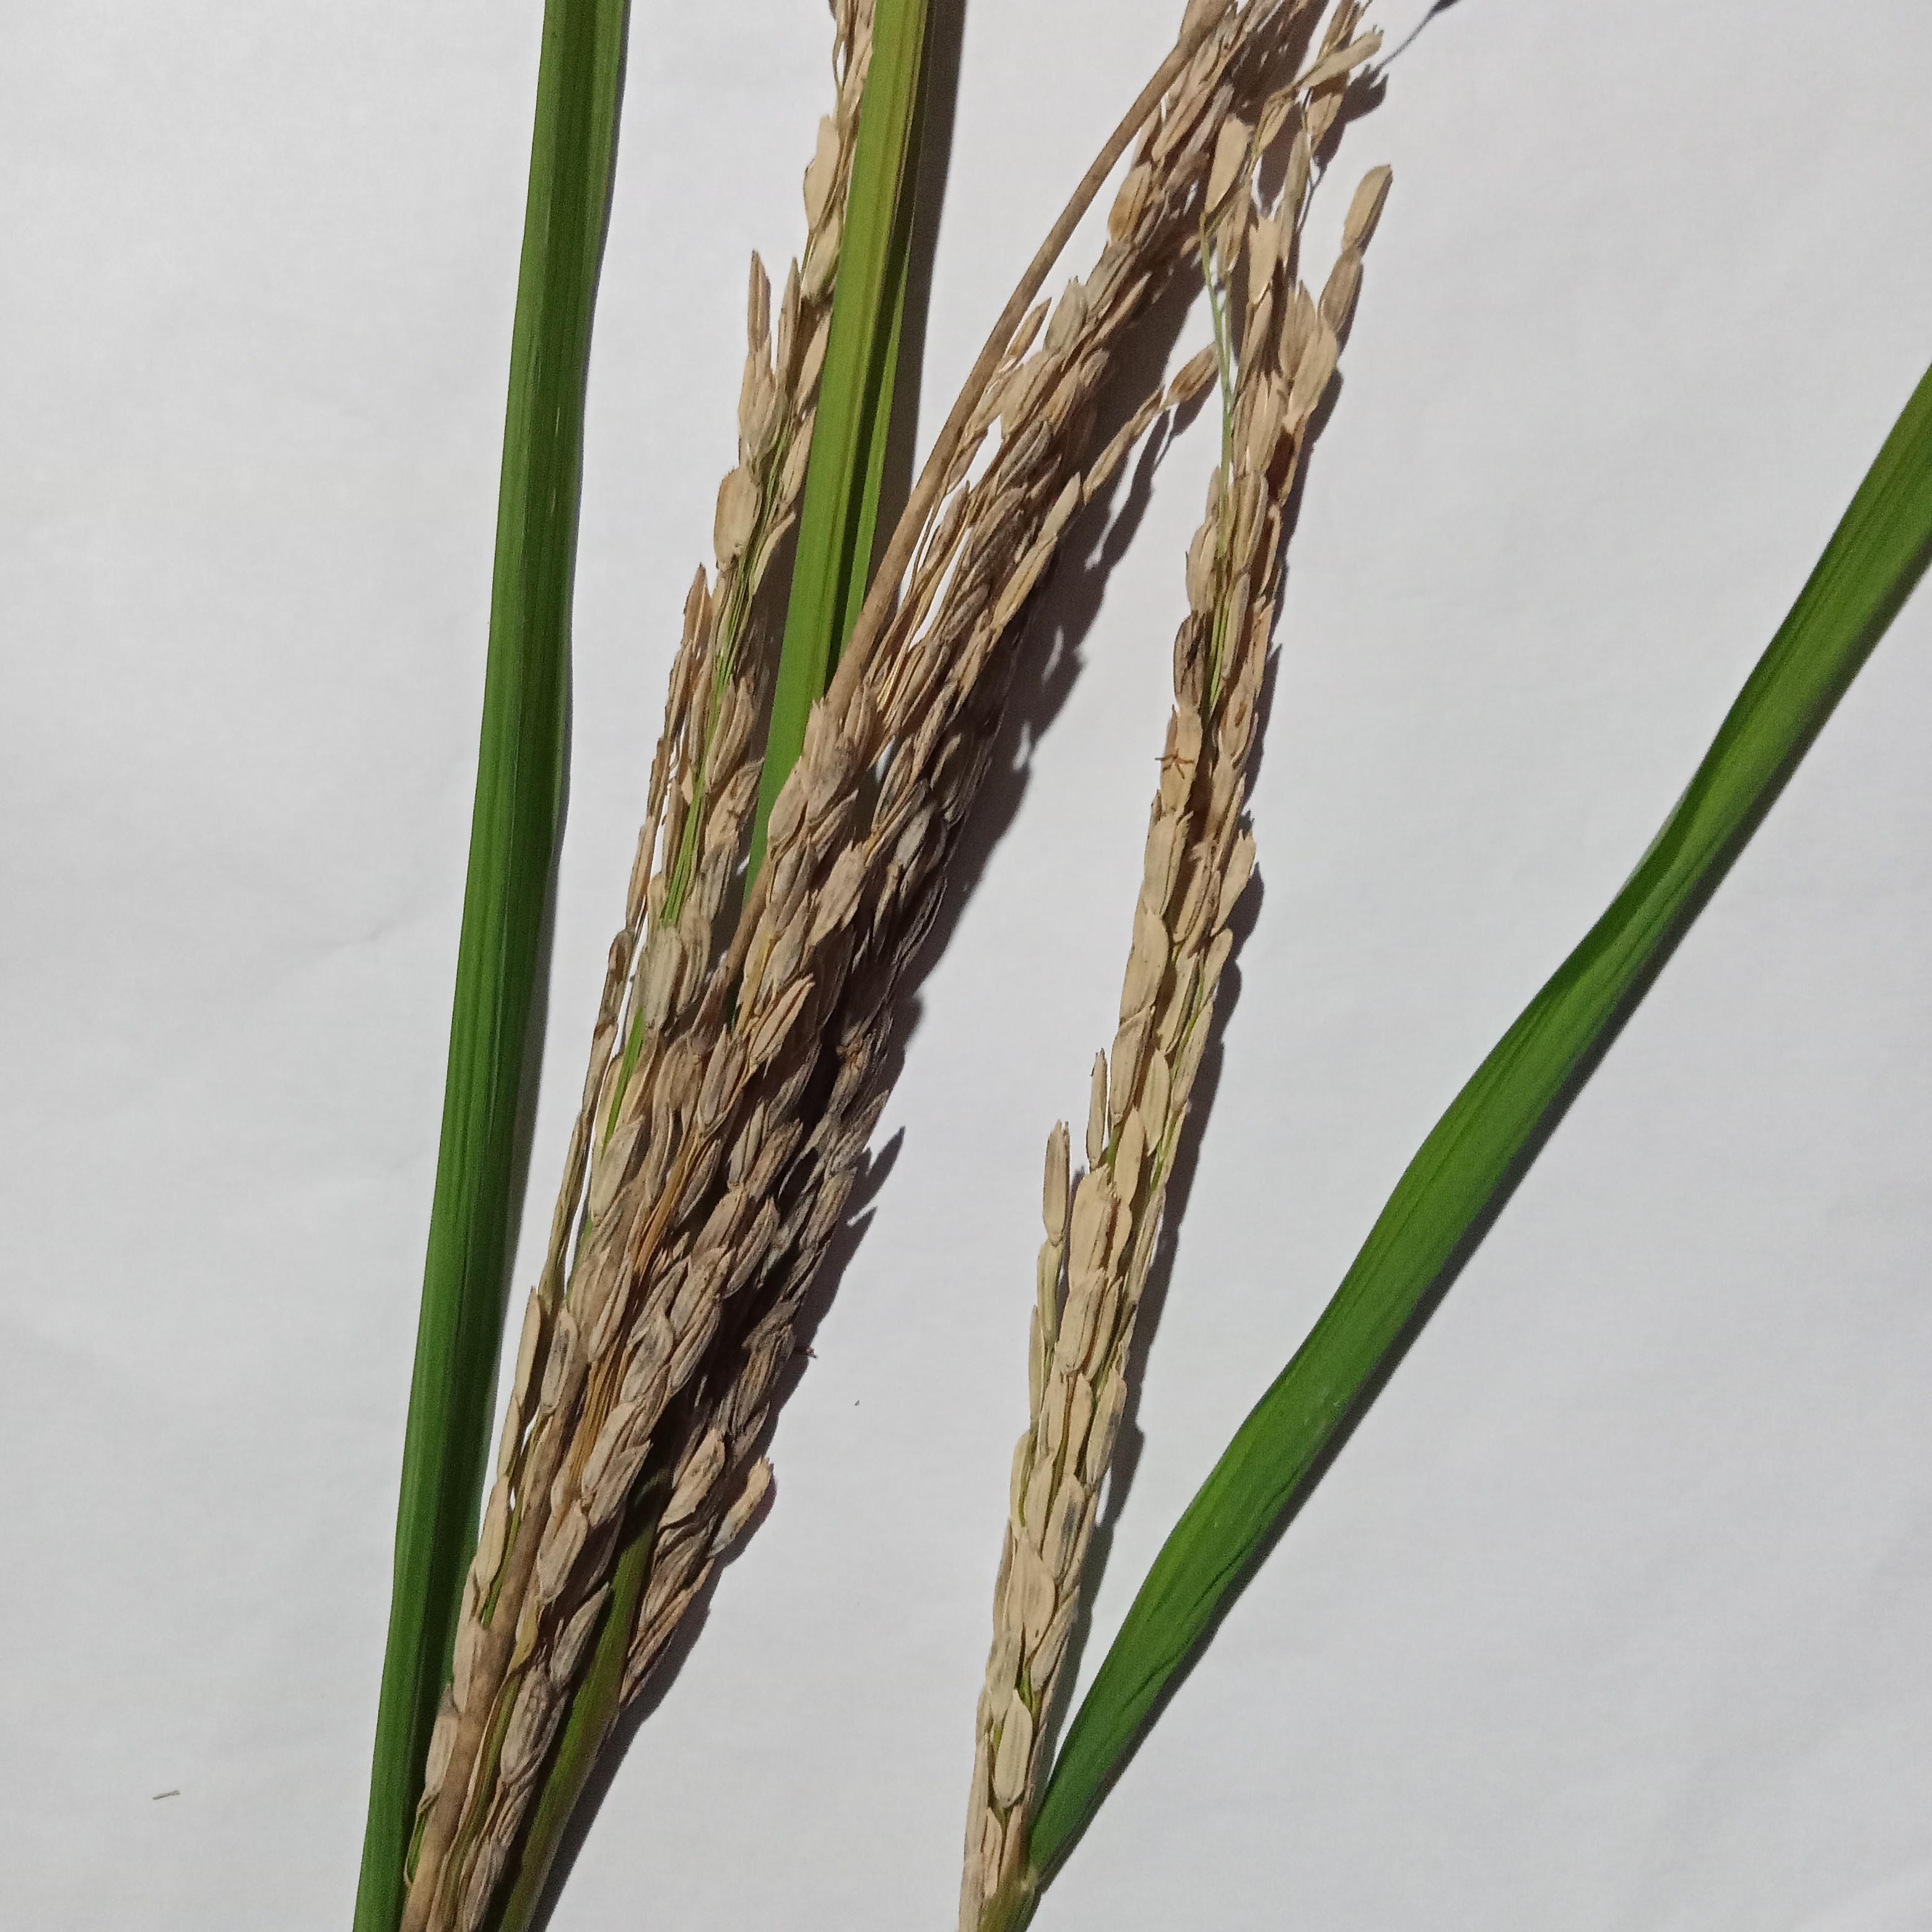
Label: Rice___Neck_Blast